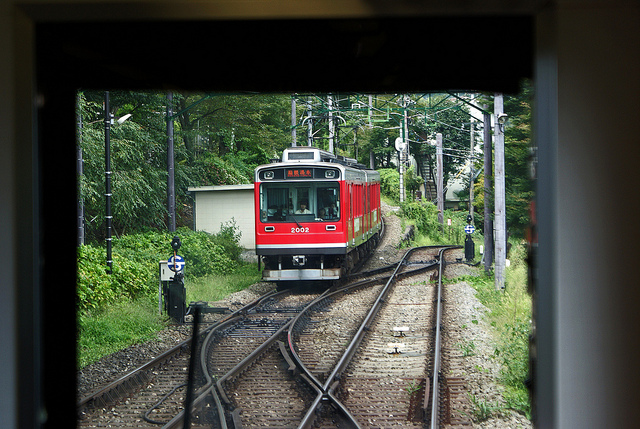
A red train traveling down train tracks near a forest.

A train on tracks taken from a tunnel.

A red train riding on the tracks through the woods.

A red train on tracks moves towards a tunnel.

A large red bus on a steel track.